San Luis Valley Regional Airport

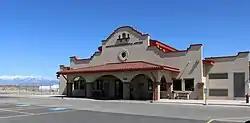
Terminal building

San Luis Valley Regional Airport (Bergman Field) is two miles south of Alamosa, in Alamosa County, Colorado, United States. It sees one airline, subsidized by the Essential Air Service program. The airport reached 10,000 enplanements for the first time in its EAS participation with Boutique Air and is now classified as a non-hub primary airport.